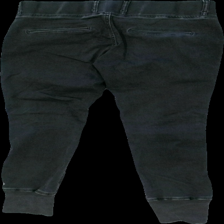
View: back
Type: Trousers
Category: Ladies
Brand: Not in the list
Brand text on label: house of lola
Colors: Black
Material: unknown
Cut: Regular
Size: L
Season: All
Stains: Minor
Price range: <50
Recommended usage: Export
Comment: urtvättade